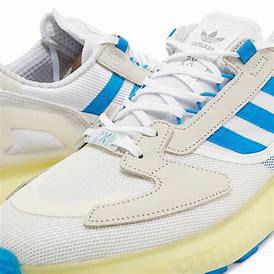
Brand: Adidas
Model: ZX 5K Boost